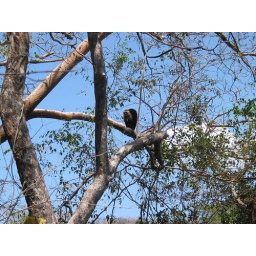
White-face monkey in the tree